Waco Tribune-Herald

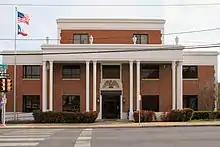

The Waco Tribune-Herald is an American daily newspaper serving Waco, Texas, and vicinity.